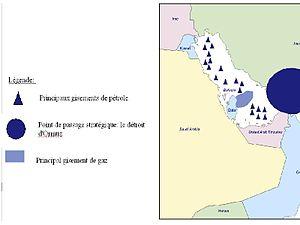
Cette carte répertorie les différents gisements de gaz et de pétrole du Golfe Persique
La géopolitique du golfe Persique se concentre sur l'étude des relations internationales de l'espace maritime plus communément appelé golfe Persique qui s'étend sur une superficie de 251 000 km². Cette région du monde est, avec plus de 60 % du pétrole mondial, la plus grande réserve d'hydrocarbures de la planète et aussi la plus grande exportatrice avec 30 % du commerce mondial du pétrole. De ce fait, la circulation maritime est très dense. En effet, chaque année, 2 400 navires pétroliers passent par le détroit d'Ormuz qui n'est large que de 63 km.